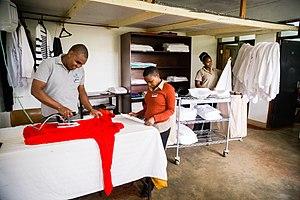
Une blanchisserie ou buanderie est un établissement, usine ou boutique où le linge, après avoir été blanchi, est repassé pour être livré aux clients.